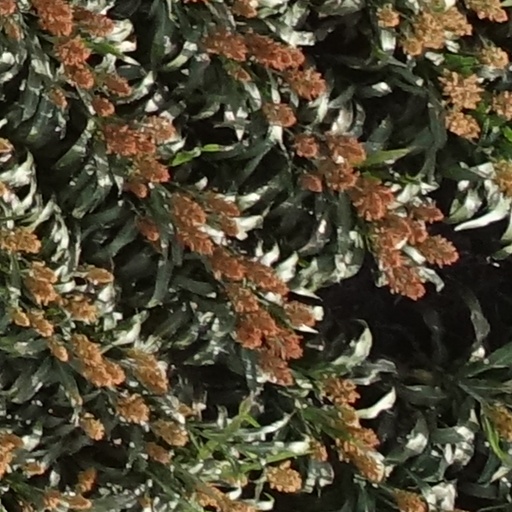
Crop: sorghum